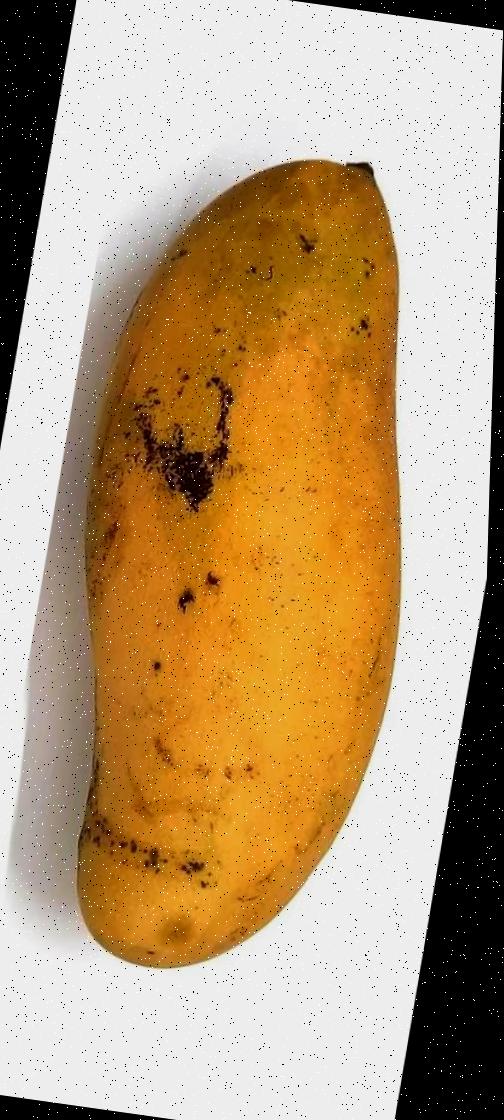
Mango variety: Banana Mango